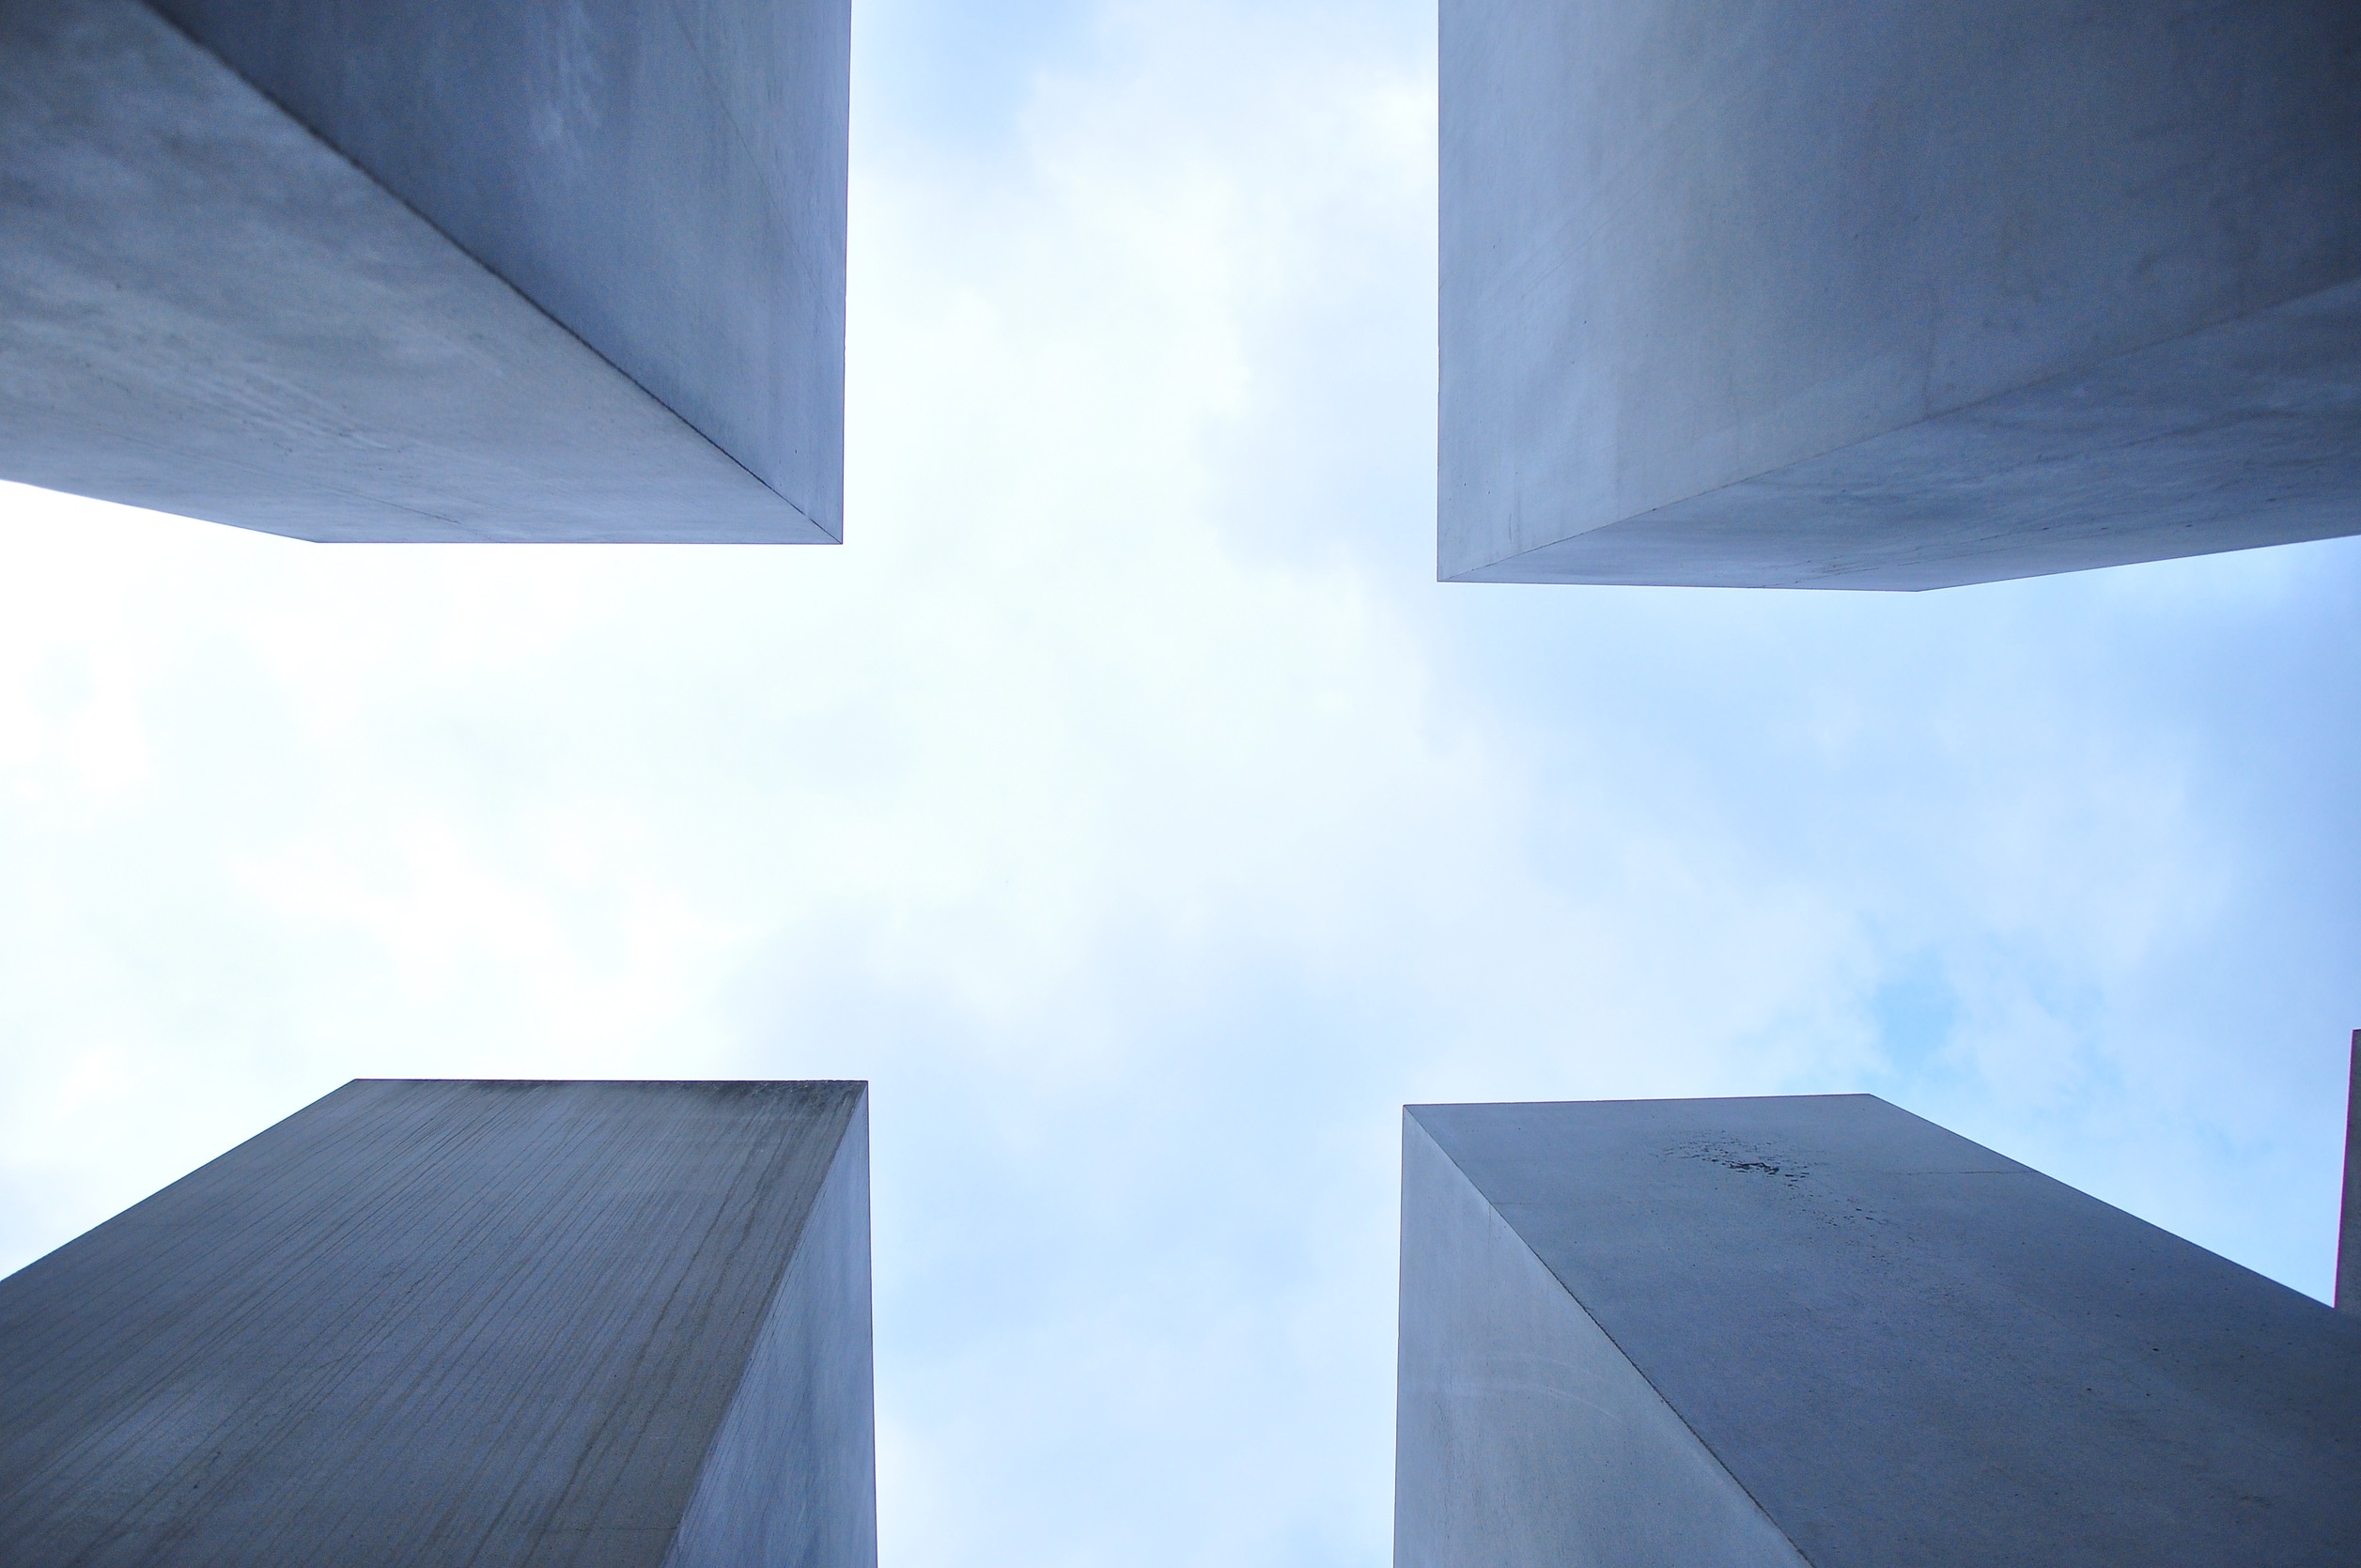
outdoor, wing, light, cloud, architecture, structure, sky, white, house, sunlight, building, skyscraper, wall, construction, line, reflection, high, facade, gray, industrial, blue, professional, modern, material, concrete, design, cement, symmetry, tourist attraction, shape, headquarters, daylighting, atmosphere of earth